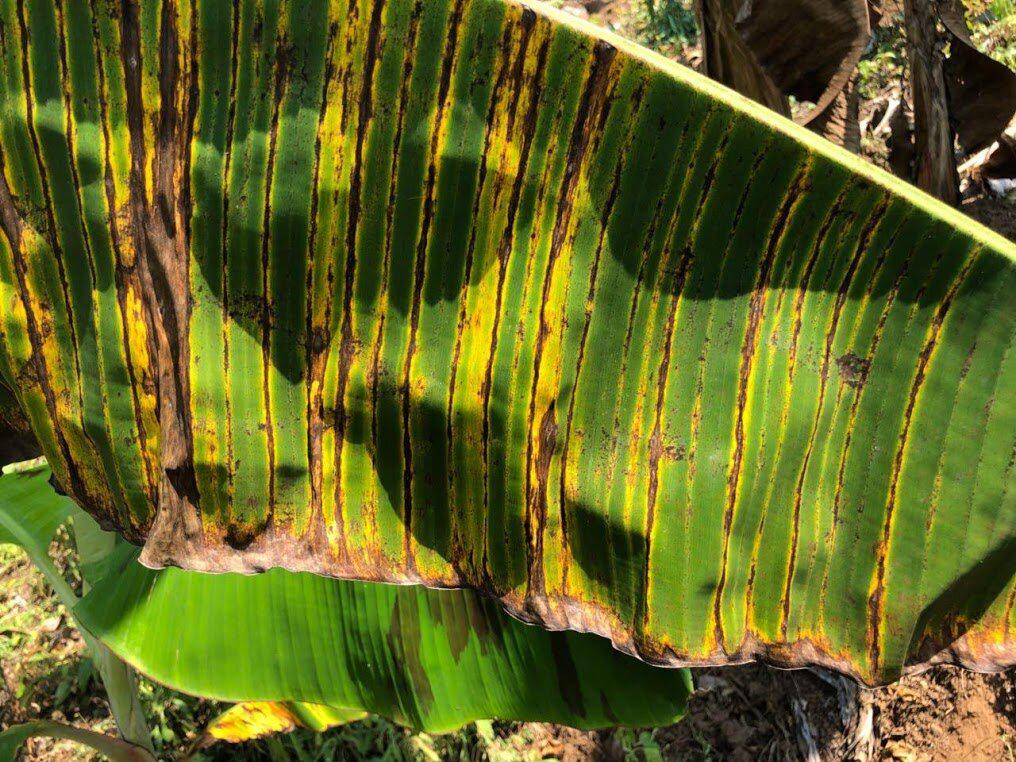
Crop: unknown
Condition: banana_banana_black_streak_banana_black_sigatoka_()